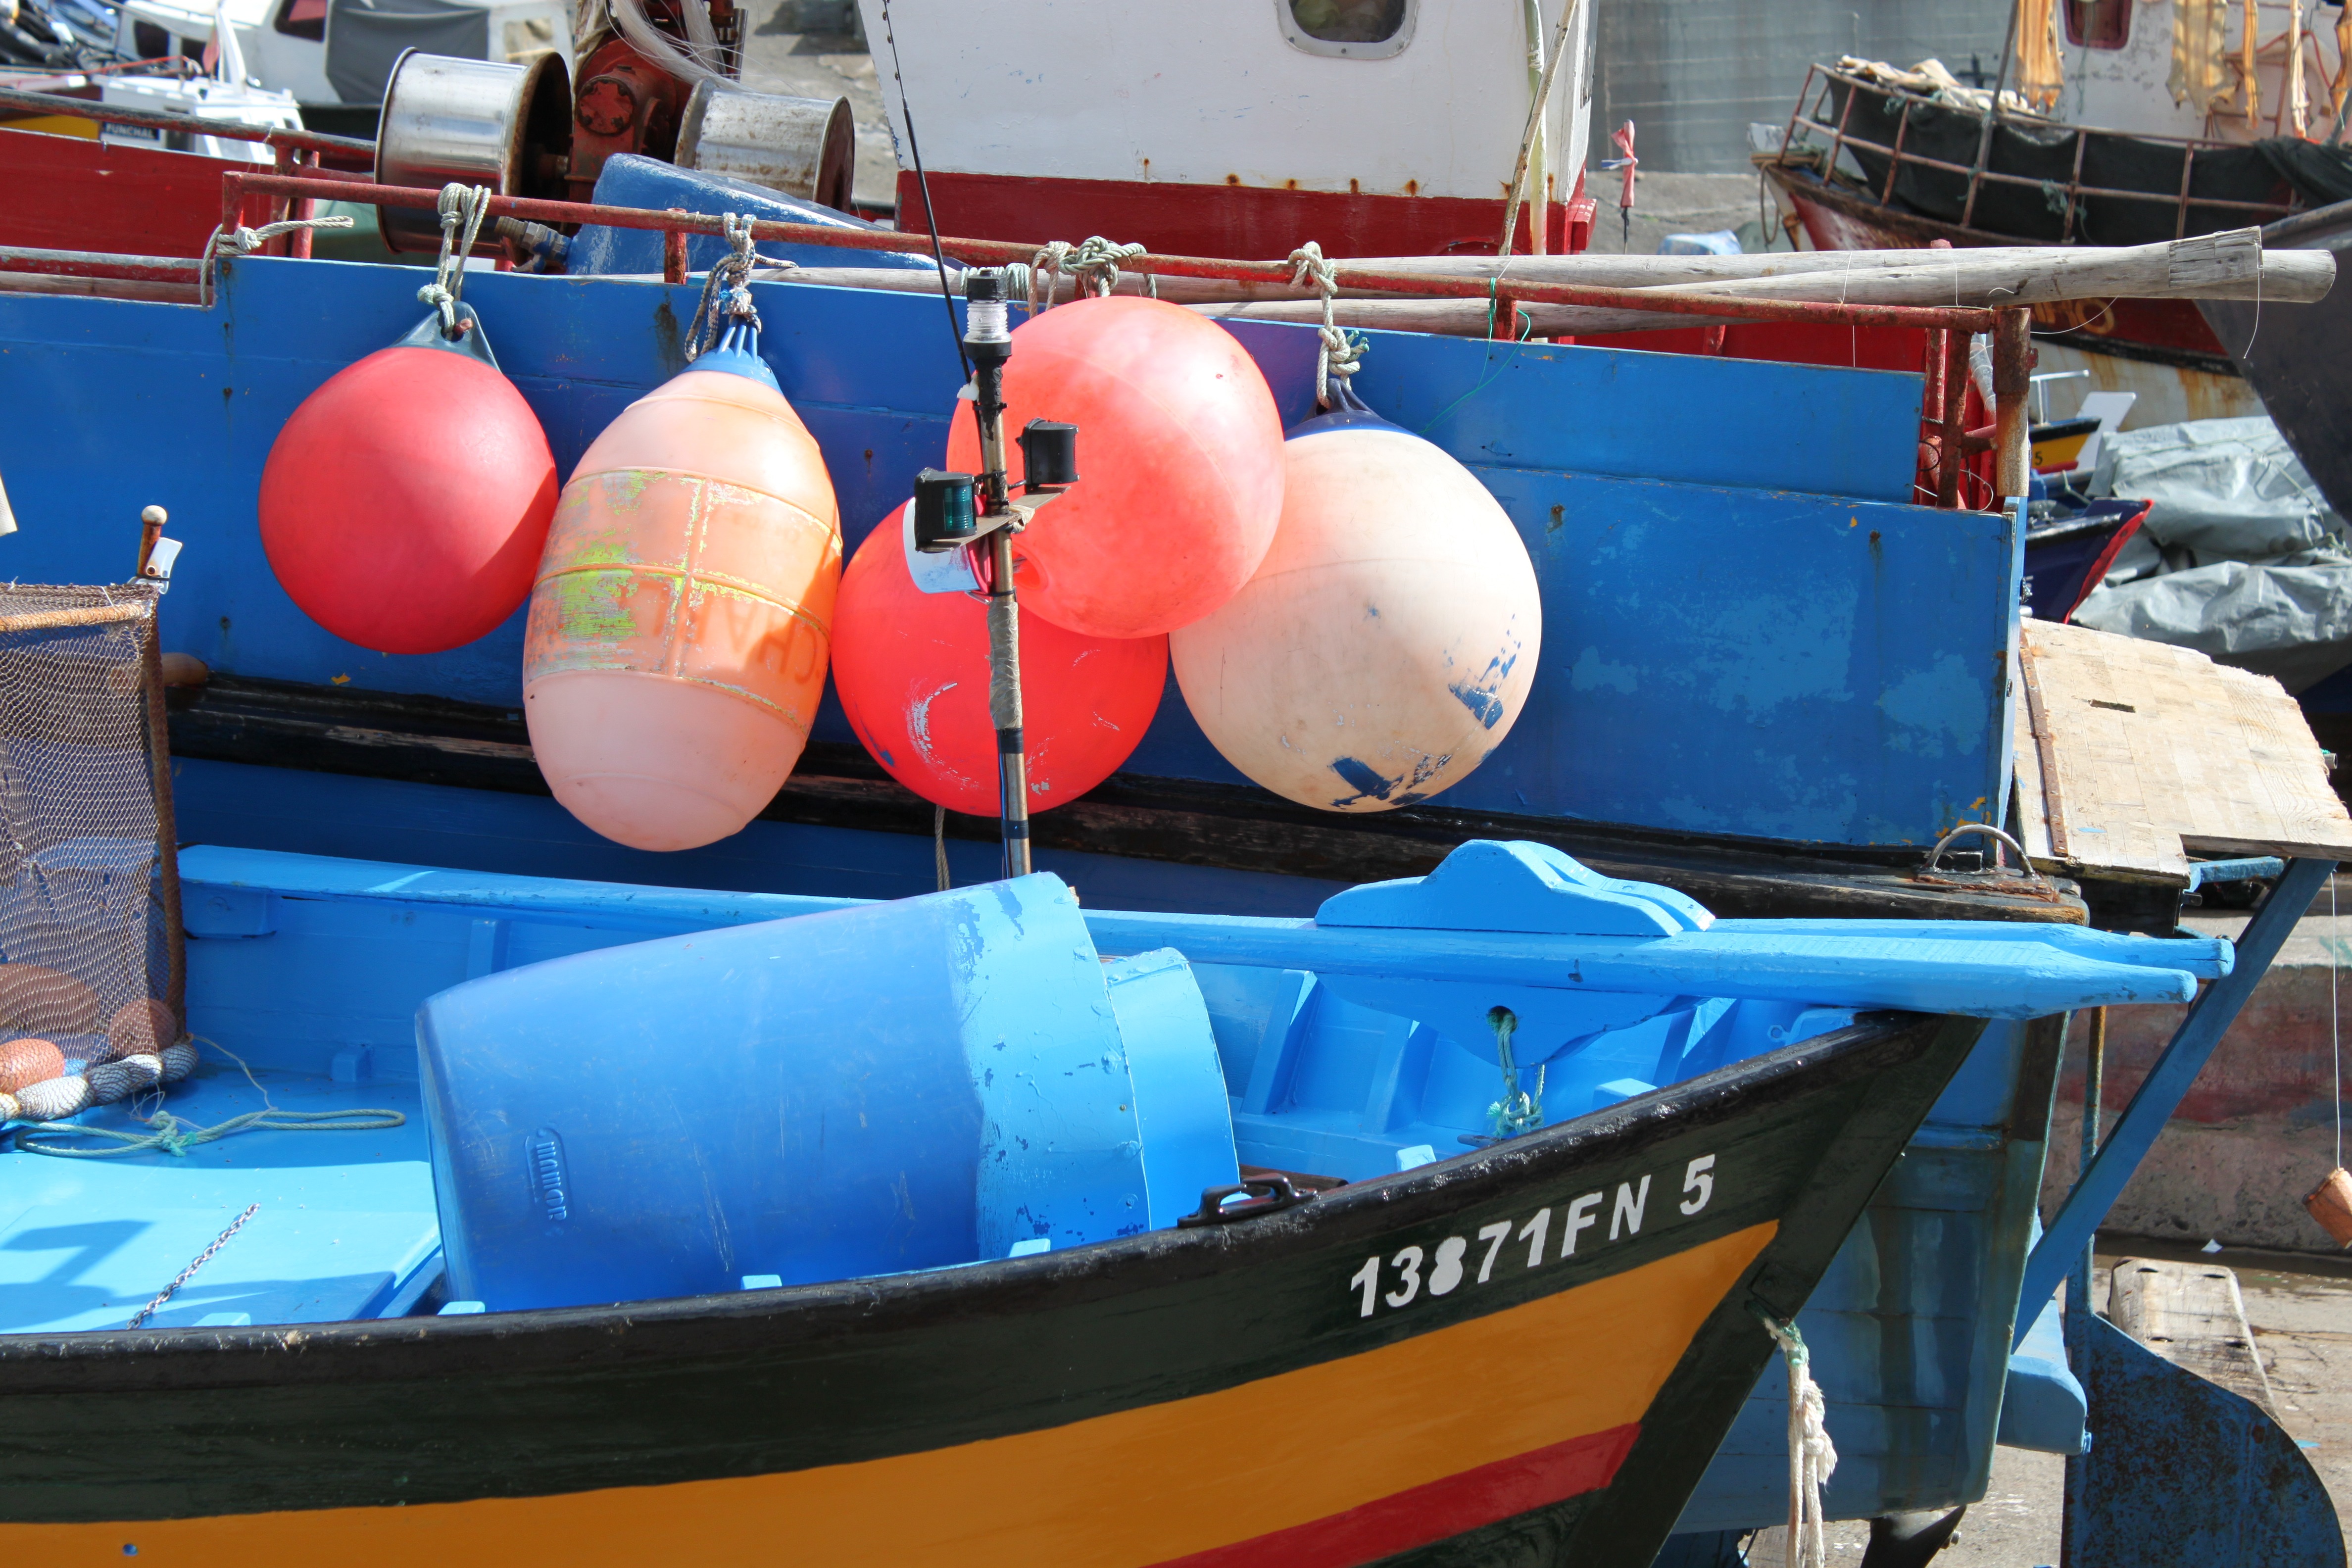
boat, ship, travel, boot, red, vehicle, color, holiday, blue, port, colorful, still life, motorboat, fishing boat, close up, boating, boats, accessories, still, shipping, maritime, anchorage, watercraft, ballons, buoys, madeira, ship accessories, moored, boje, fishing boats, dinghy, on leash, fishing buoy